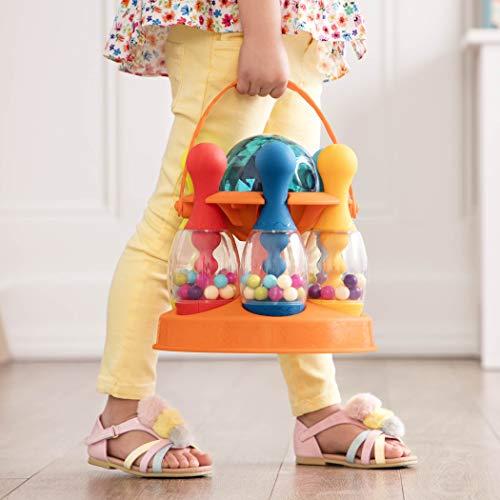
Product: B. Toys – Let's Glow Bowling! – Multicolored Six Pin Toy Bowling Set with Flashing Light-Up Ball & Carrying Caddy for Kids Ages 2+
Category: Toys & Games | Stuffed Animals & Plush Toys | Plush Interactive Toys
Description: Comes with six pins, baby’s first bowling ball, and a portable Caddy case.
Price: $20.97
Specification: ProductDimensions:9.7x9.7x9.2inches|ItemWeight:3.52ounces|ShippingWeight:2.5pounds(Viewshippingratesandpolicies)|ASIN:B07PPCYG6S|Itemmodelnumber:BX1884C1Z|Manufacturerrecommendedage:24months-5years